Mississippi Band of Choctaw Indians

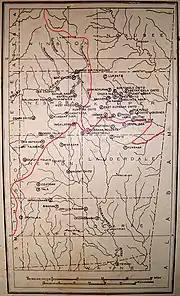
Map of Old Choctaw country in Mississippi before removal.

In the Civil Rights era, roughly between 1965 and 1982, Native Americans renewed their commitments to the value of their ancient heritage. They worked to celebrate their strengths and to exercise appropriate rights, dramatically reversing the trend of abandoning Indian culture and tradition. During the 1960s, Community Action programs connected with Native Americans were based on citizen participation. Democratic President John F. Kennedy decided against implementing additional termination of tribal status. He did enact some of the last terminations in process, such as that of the Ponca. Both presidents Lyndon Johnson and Republican Richard Nixon repudiated the termination of the federal government's special relationships with Native American tribes. In March 1968, President Johnson delivered a special message to Congress on the problems of the American Indian, titled "The Forgotten American," where he stated:We must affirm the right of the first Americans to remain Indians while exercising their rights as Americans. We must affirm their rights to freedom of choice and self-determination.The Choctaw witnessed the social forces that brought Freedom Summer to their ancient homeland. The Civil Rights Era produced significant social change for the Choctaw in Mississippi, as their civil rights improved alongside the changing conditions for African Americans. Before the Civil Rights Act of 1964, most jobs were given to whites, with blacks being considered second in line.